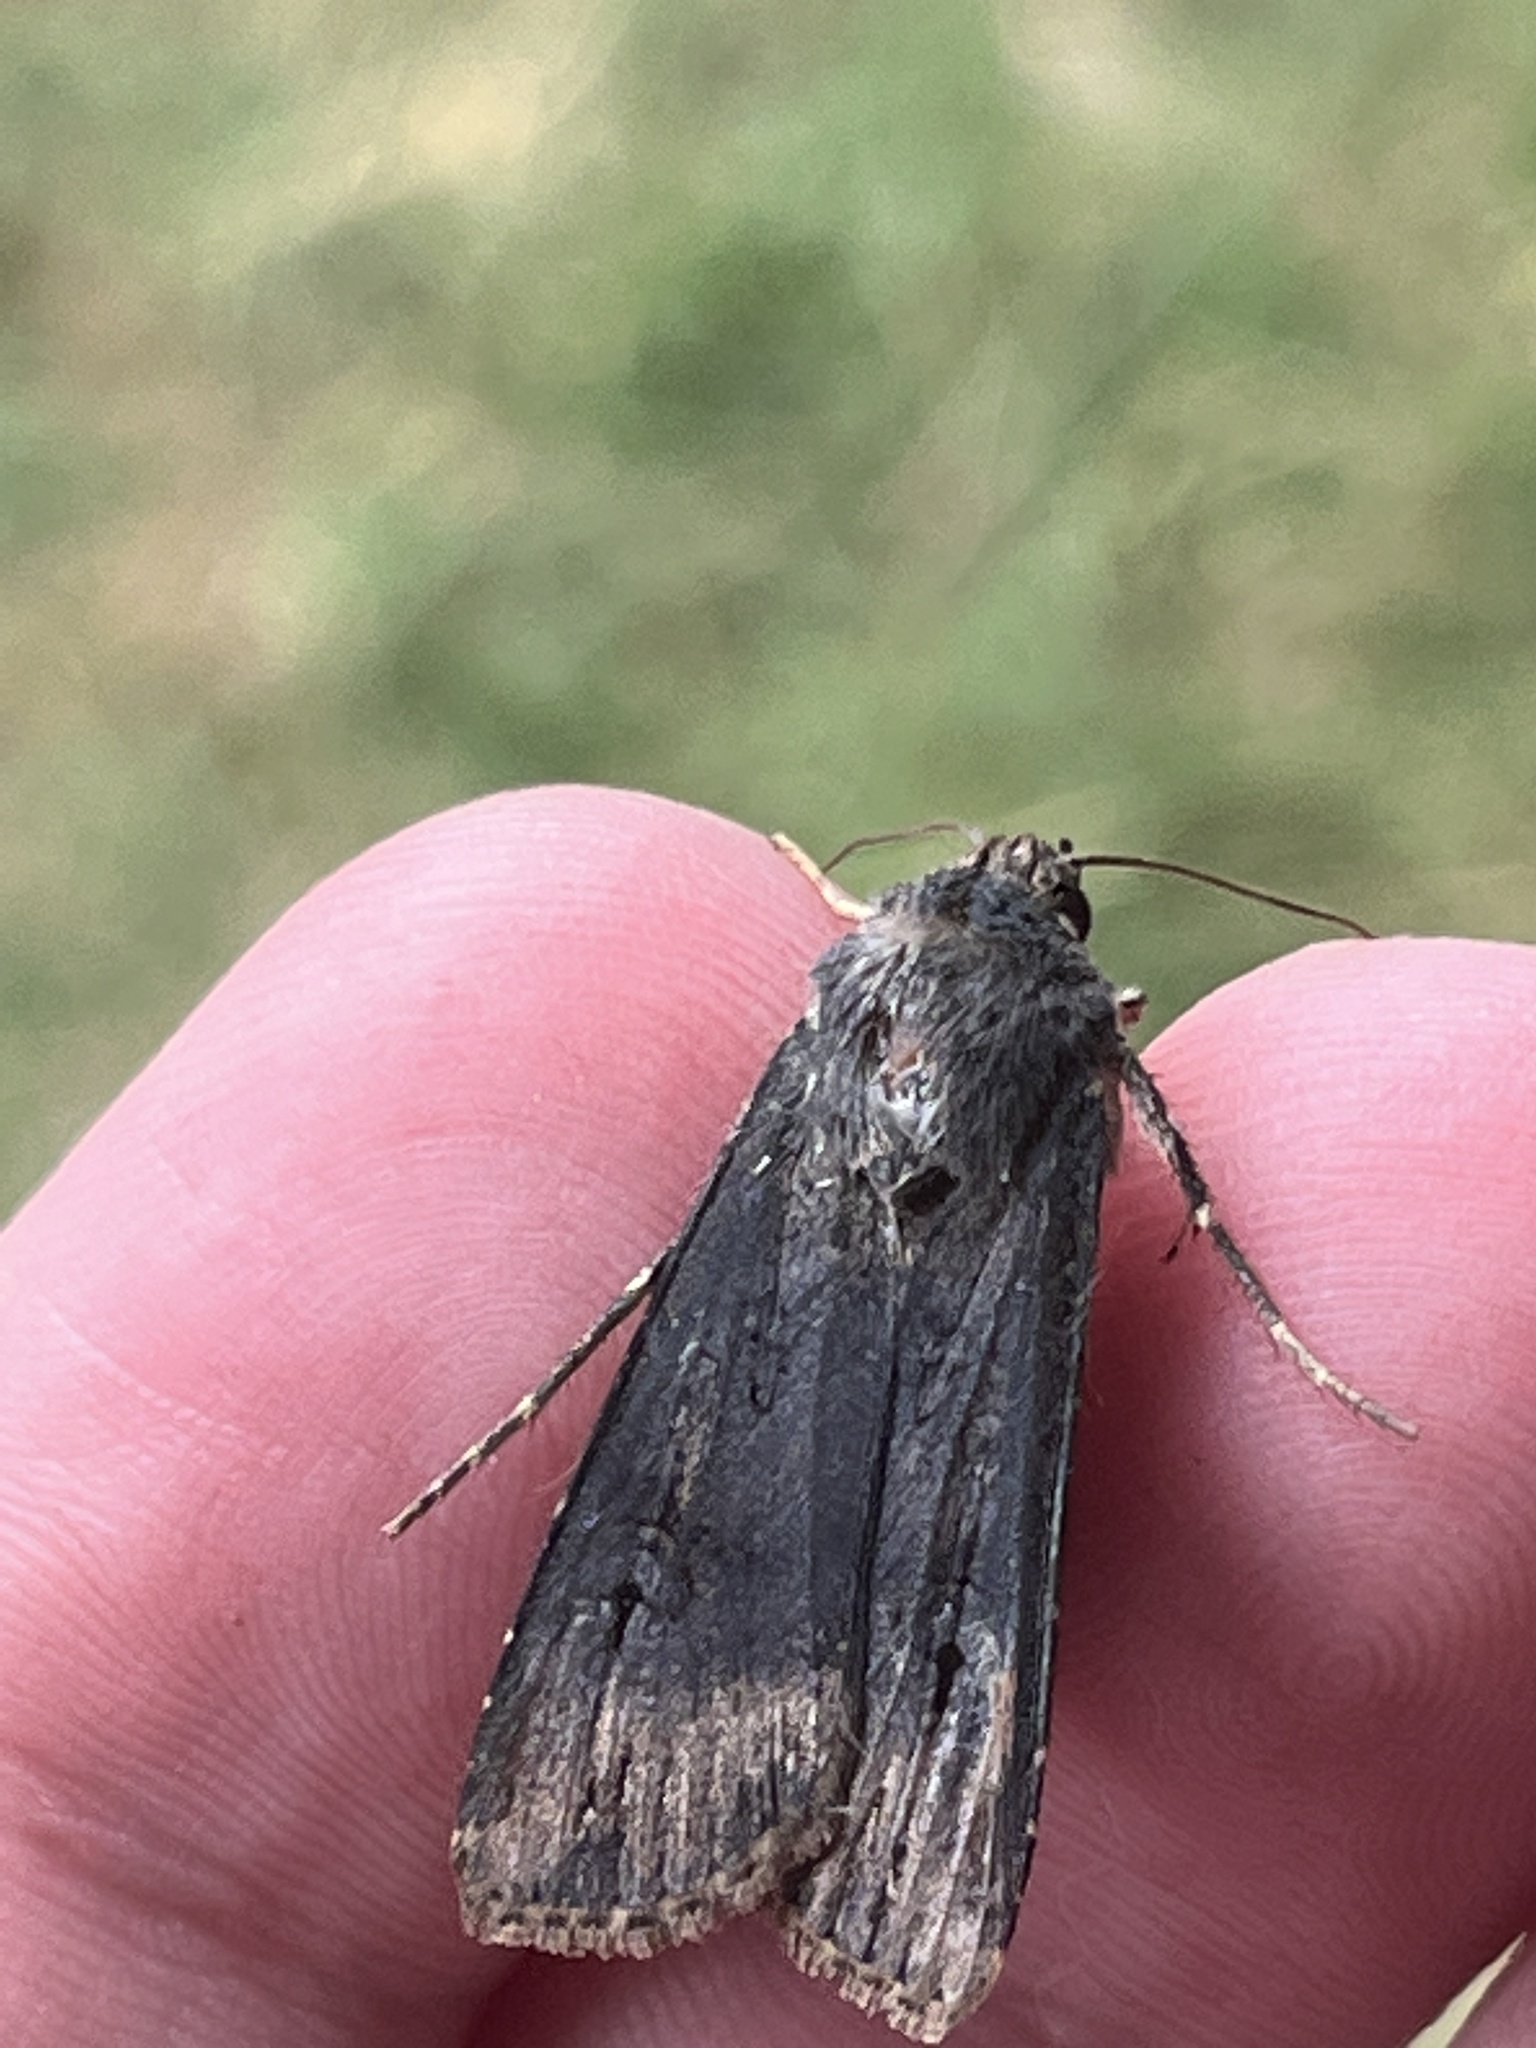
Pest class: cutworms